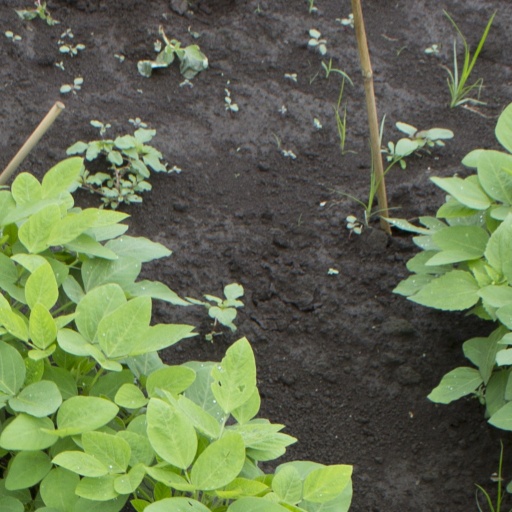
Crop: soybean